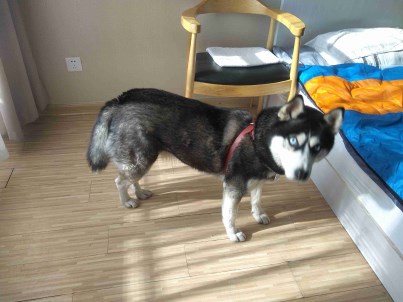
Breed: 1160-n000003-Siberian_husky